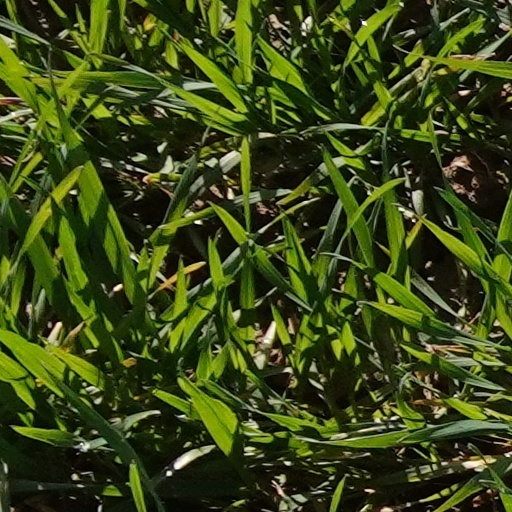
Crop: wheat